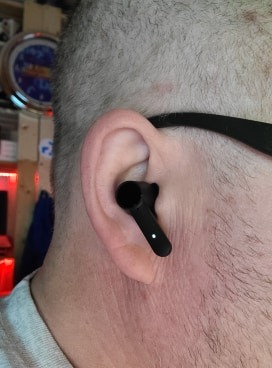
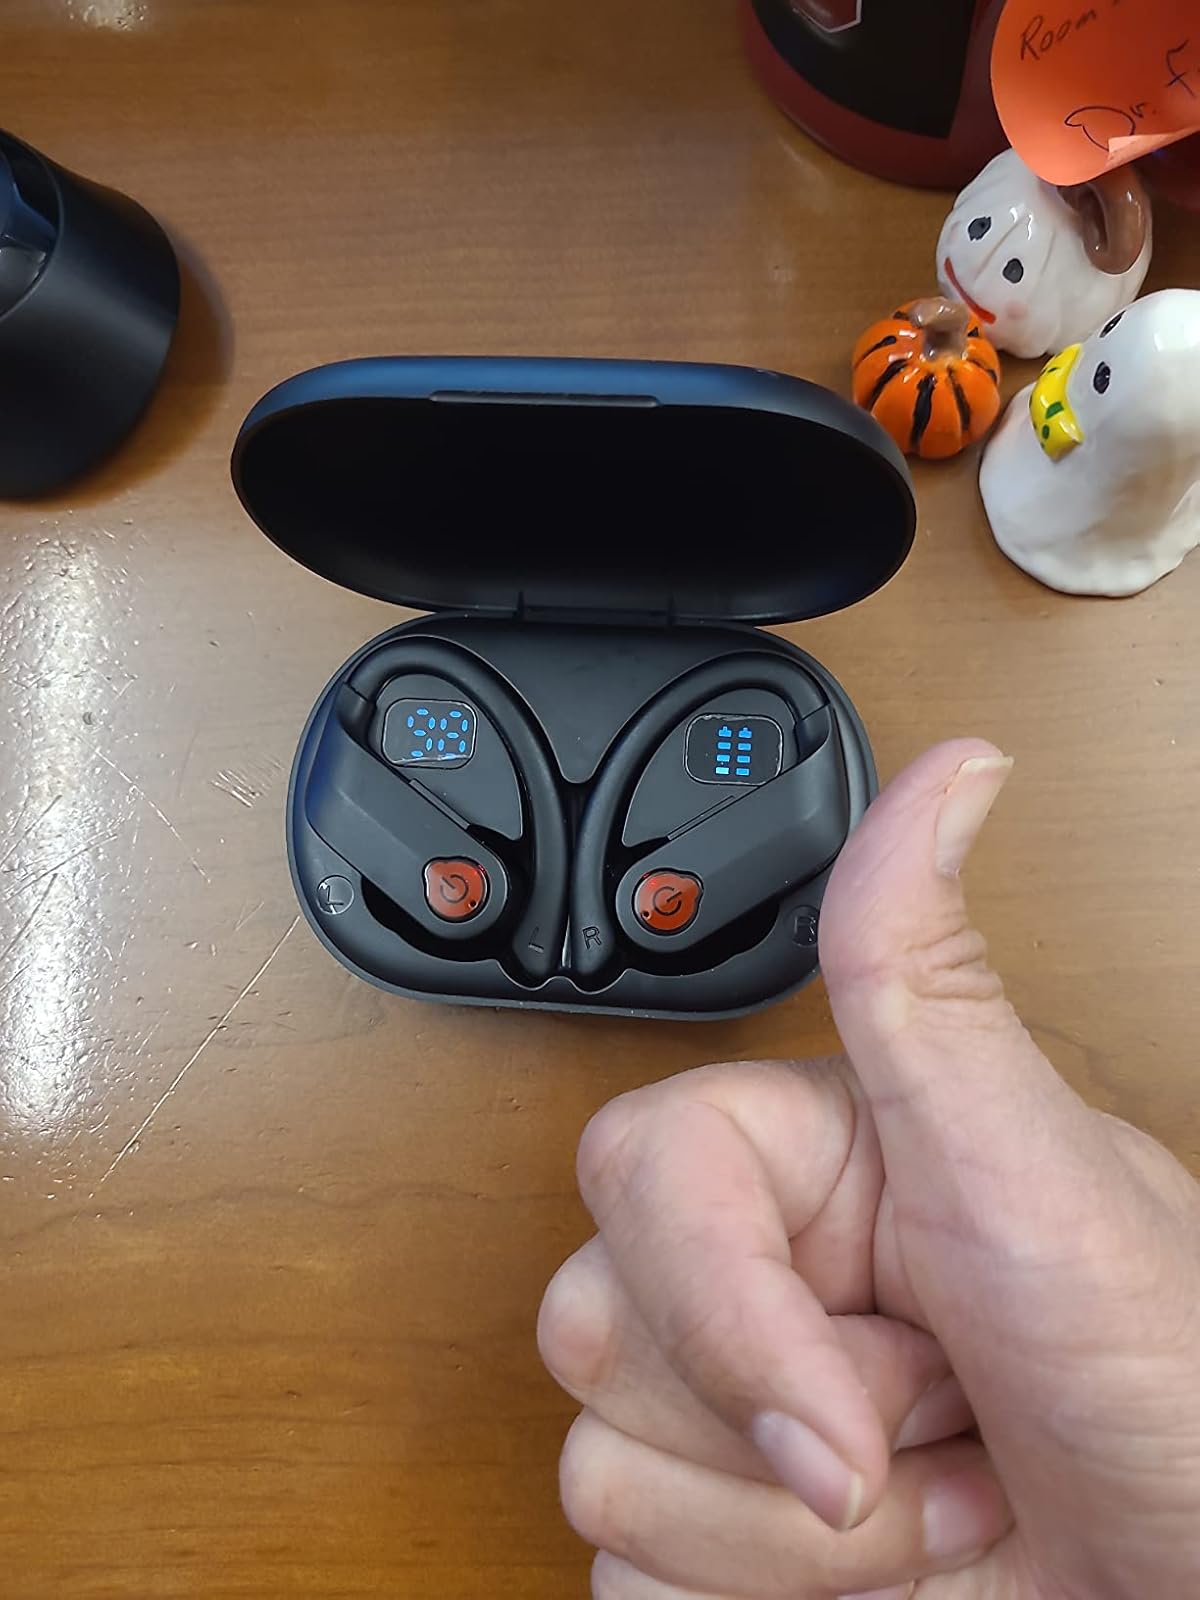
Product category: earbuds
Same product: no